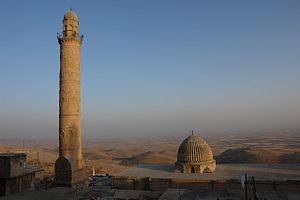
Mardin est une ville de Turquie, préfecture de la province du même nom. Les ruelles de sa citadelle, jalonnée d'interminables escaliers, s'élèvent devant les plaines de Mésopotamie. Il y a de nombreuses mosquées, dont l'Ulu Camii au minaret sculpté et la Latifiye Camii aux portes monumentales décorées. Ainsi qu'une dizaine d'églises comme Mar Behnam Kilesi.
Cet article recense les sites inscrits au patrimoine mondial en Turquie.